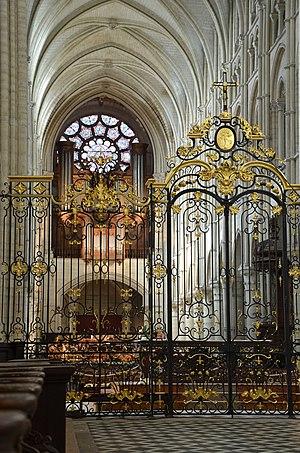
Grille du chœur, orgue, et rosace ouest de la cathédrale de Laon, Aisne, France
La cathédrale Notre-Dame de Laon est une église catholique située à Laon, dans le département de l'Aisne, en région Hauts-de-France.